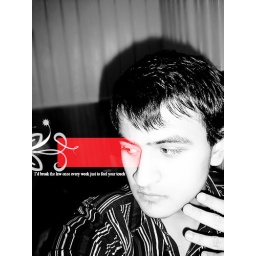
What's a book to you in bed